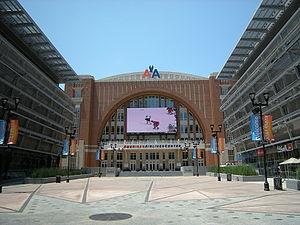
Le American Airlines Center est une salle omnisports située dans le quartier de Victoria Park, près du centre des affaires de la ville de Dallas au Texas. L'arène sert principalement pour le basket-ball, le hockey sur glace et les concerts.